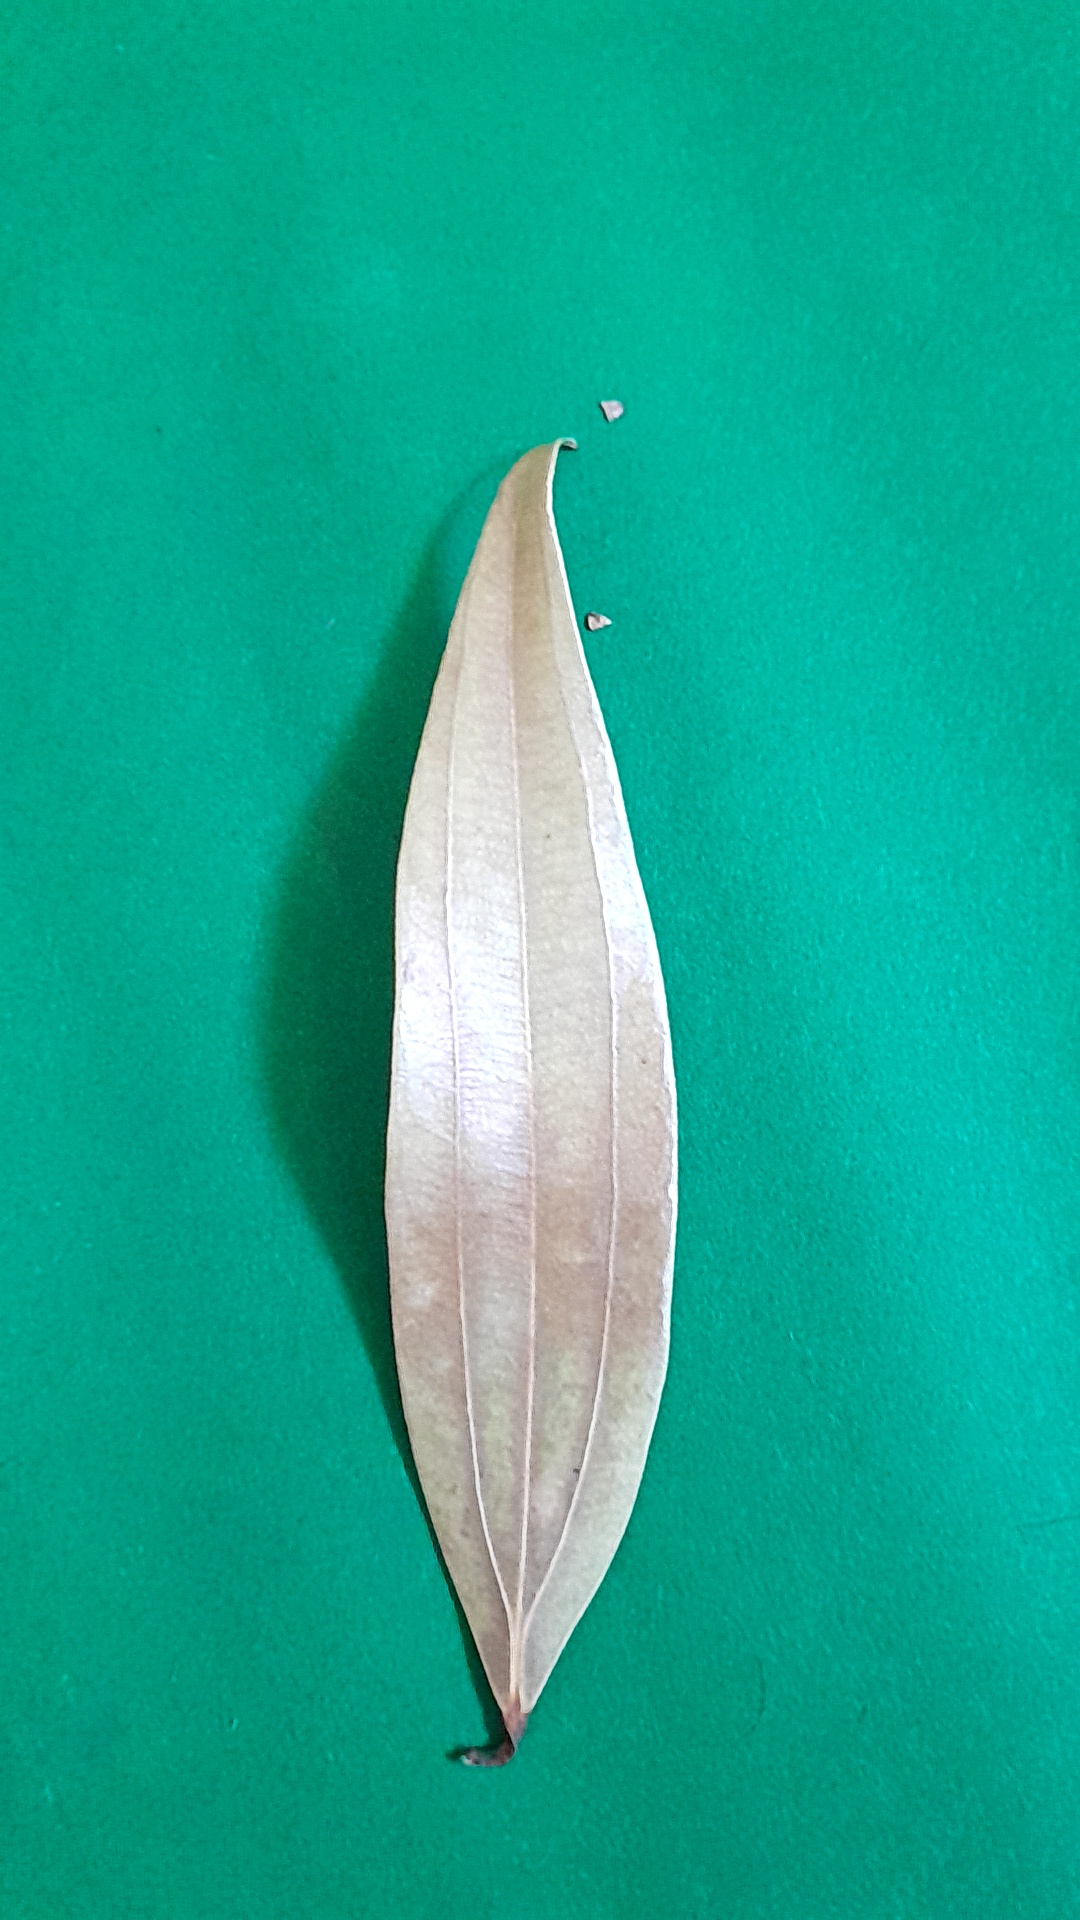
Label: Dry Leaf